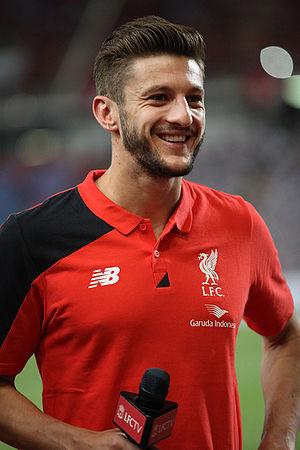
Adam David Lallana, né le 10 mai 1988 à St Albans dans le Hertfordshire en Angleterre, est un footballeur international anglais, qui évolue au poste de milieu offensif à Brighton & Hove Albion.